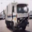
Label: truck